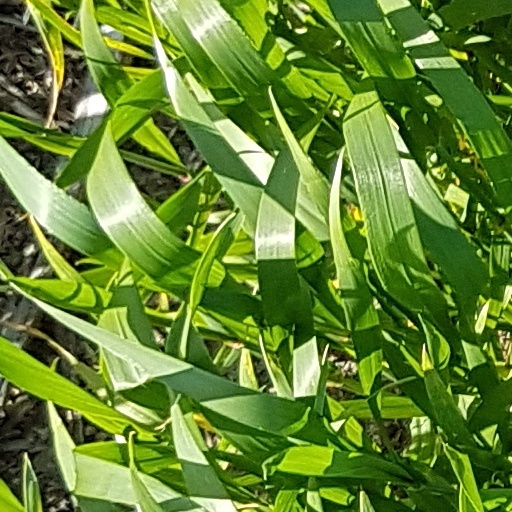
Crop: wheat